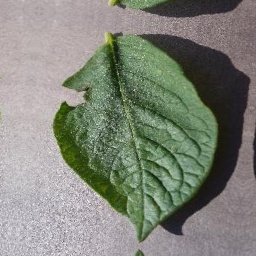
Etiqueta: Sana